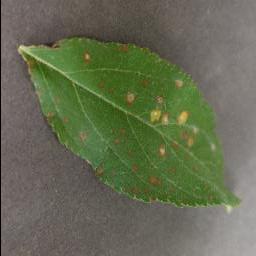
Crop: apple
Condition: cedar_rust